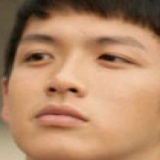
diễn viên Kha Chấn Đông